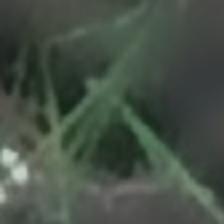
Label: single